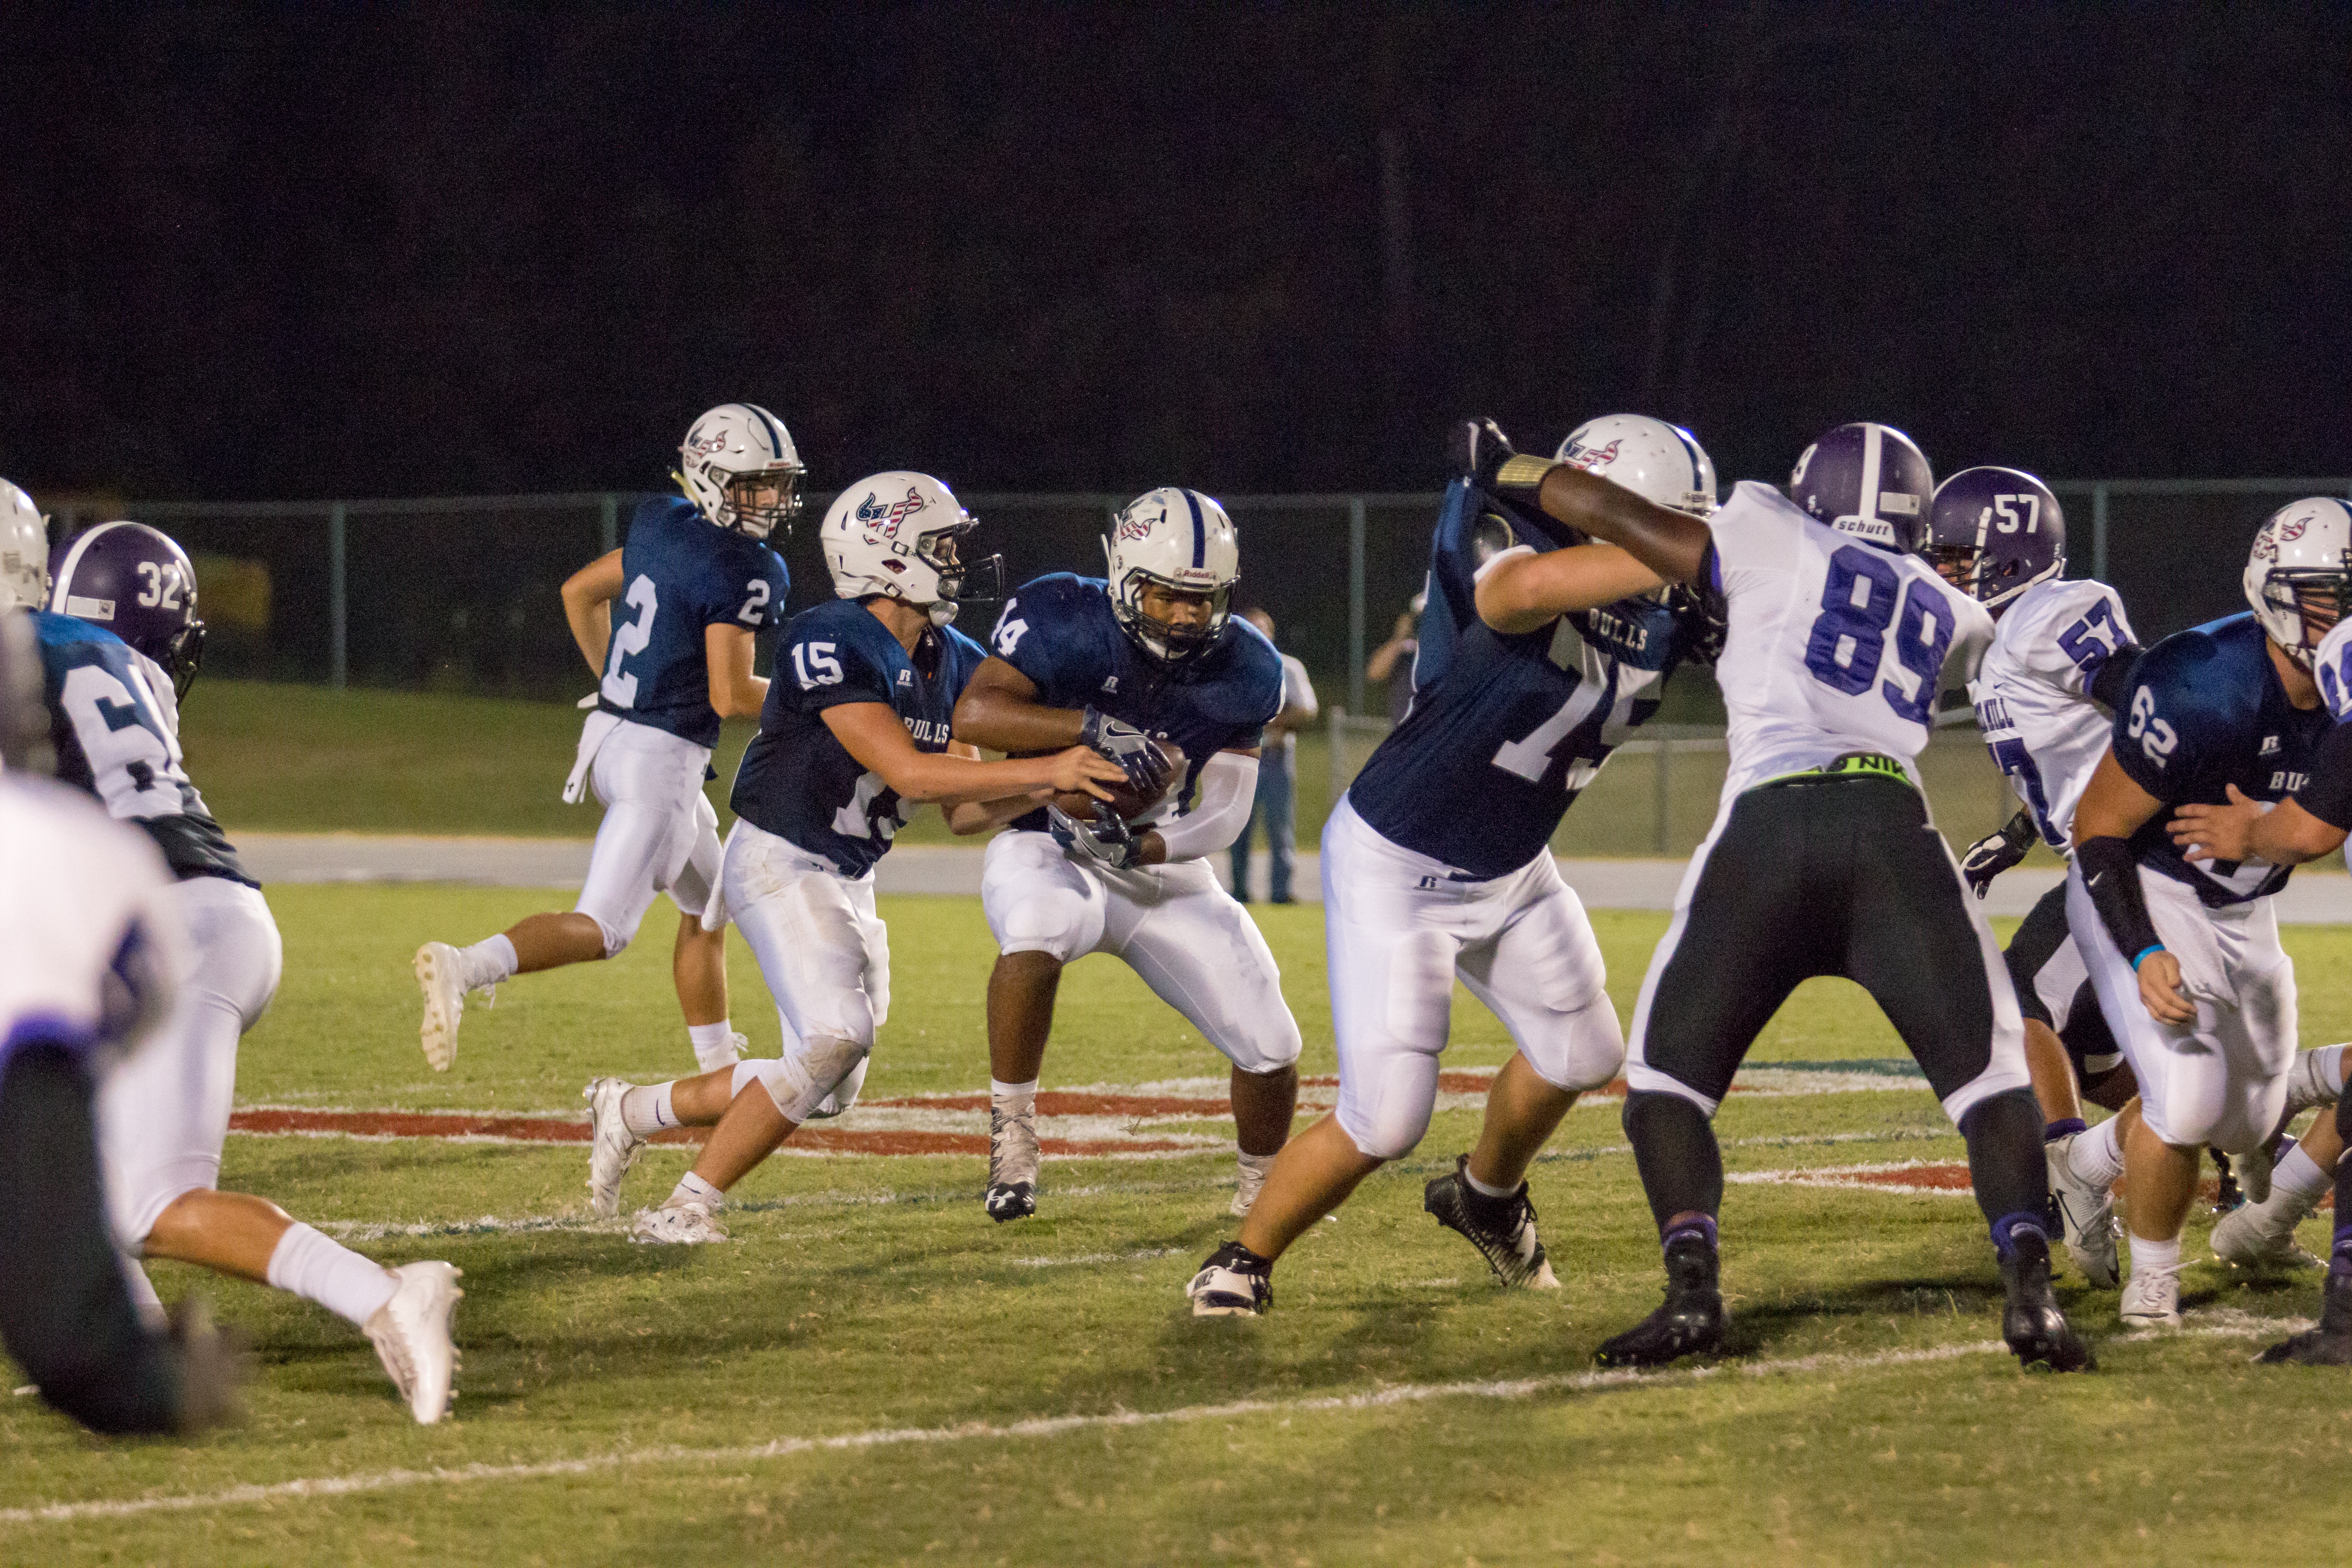
soccer, runner, football, stadium, team, american football, sports, touchdown, tackle, football player, ball game, high school, team sport, canadian football, arena football, gridiron football